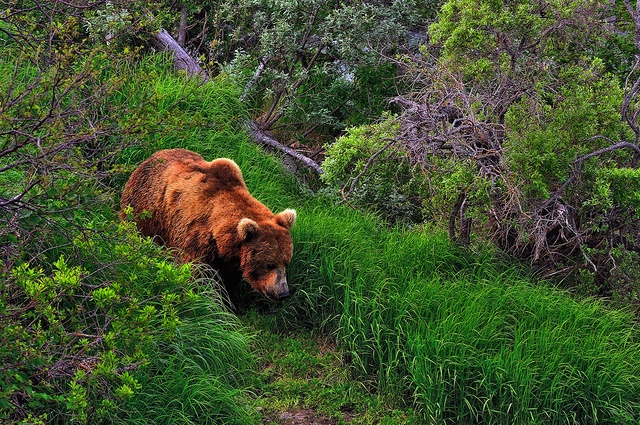
a bear that is walking down a grassy path
A brown grizzly bear walks through tall grasses.
Bear on trail in with grass and shrubs.
a brown bear walking along some tall grass and trees
a bear is walking down a grass path